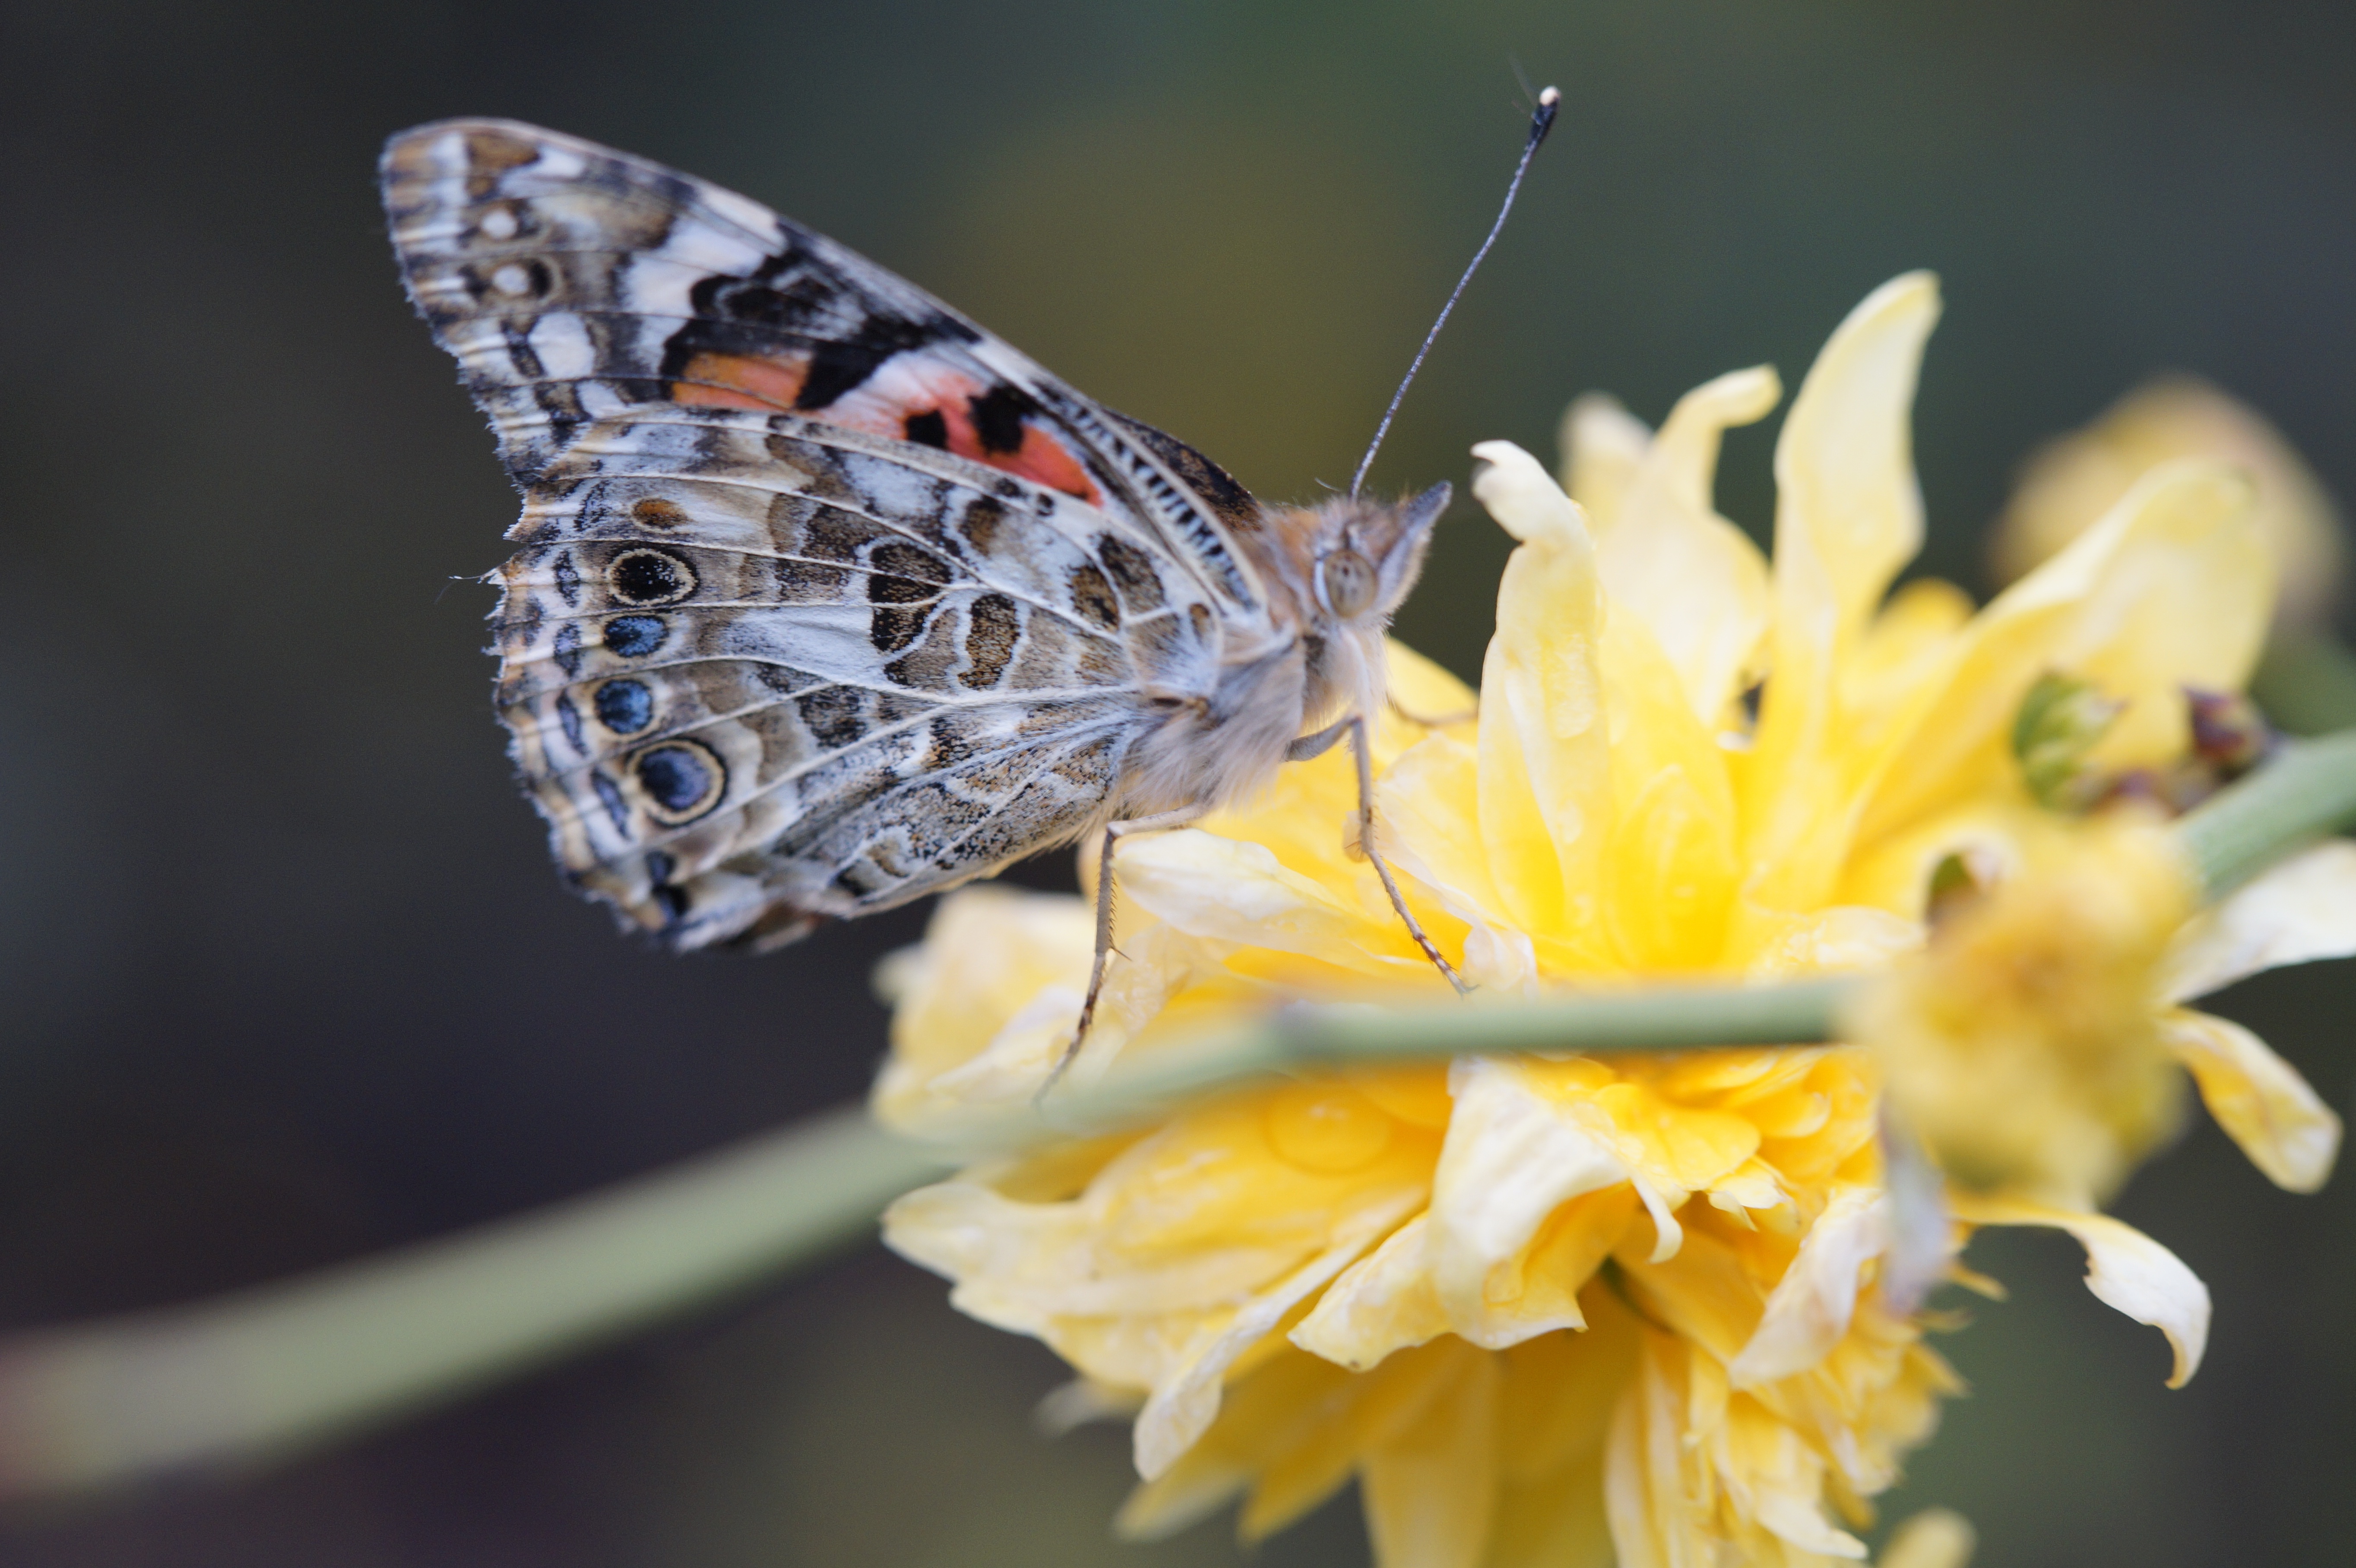
nature, blossom, wing, photography, flower, petal, bloom, animal, summer, insect, butterfly, yellow, close, flora, fauna, invertebrate, close up, face, head, beautiful, butterflies, nectar, macro photography, arthropod, edelfalter, painted lady, pollinator, moths and butterflies, lycaenid